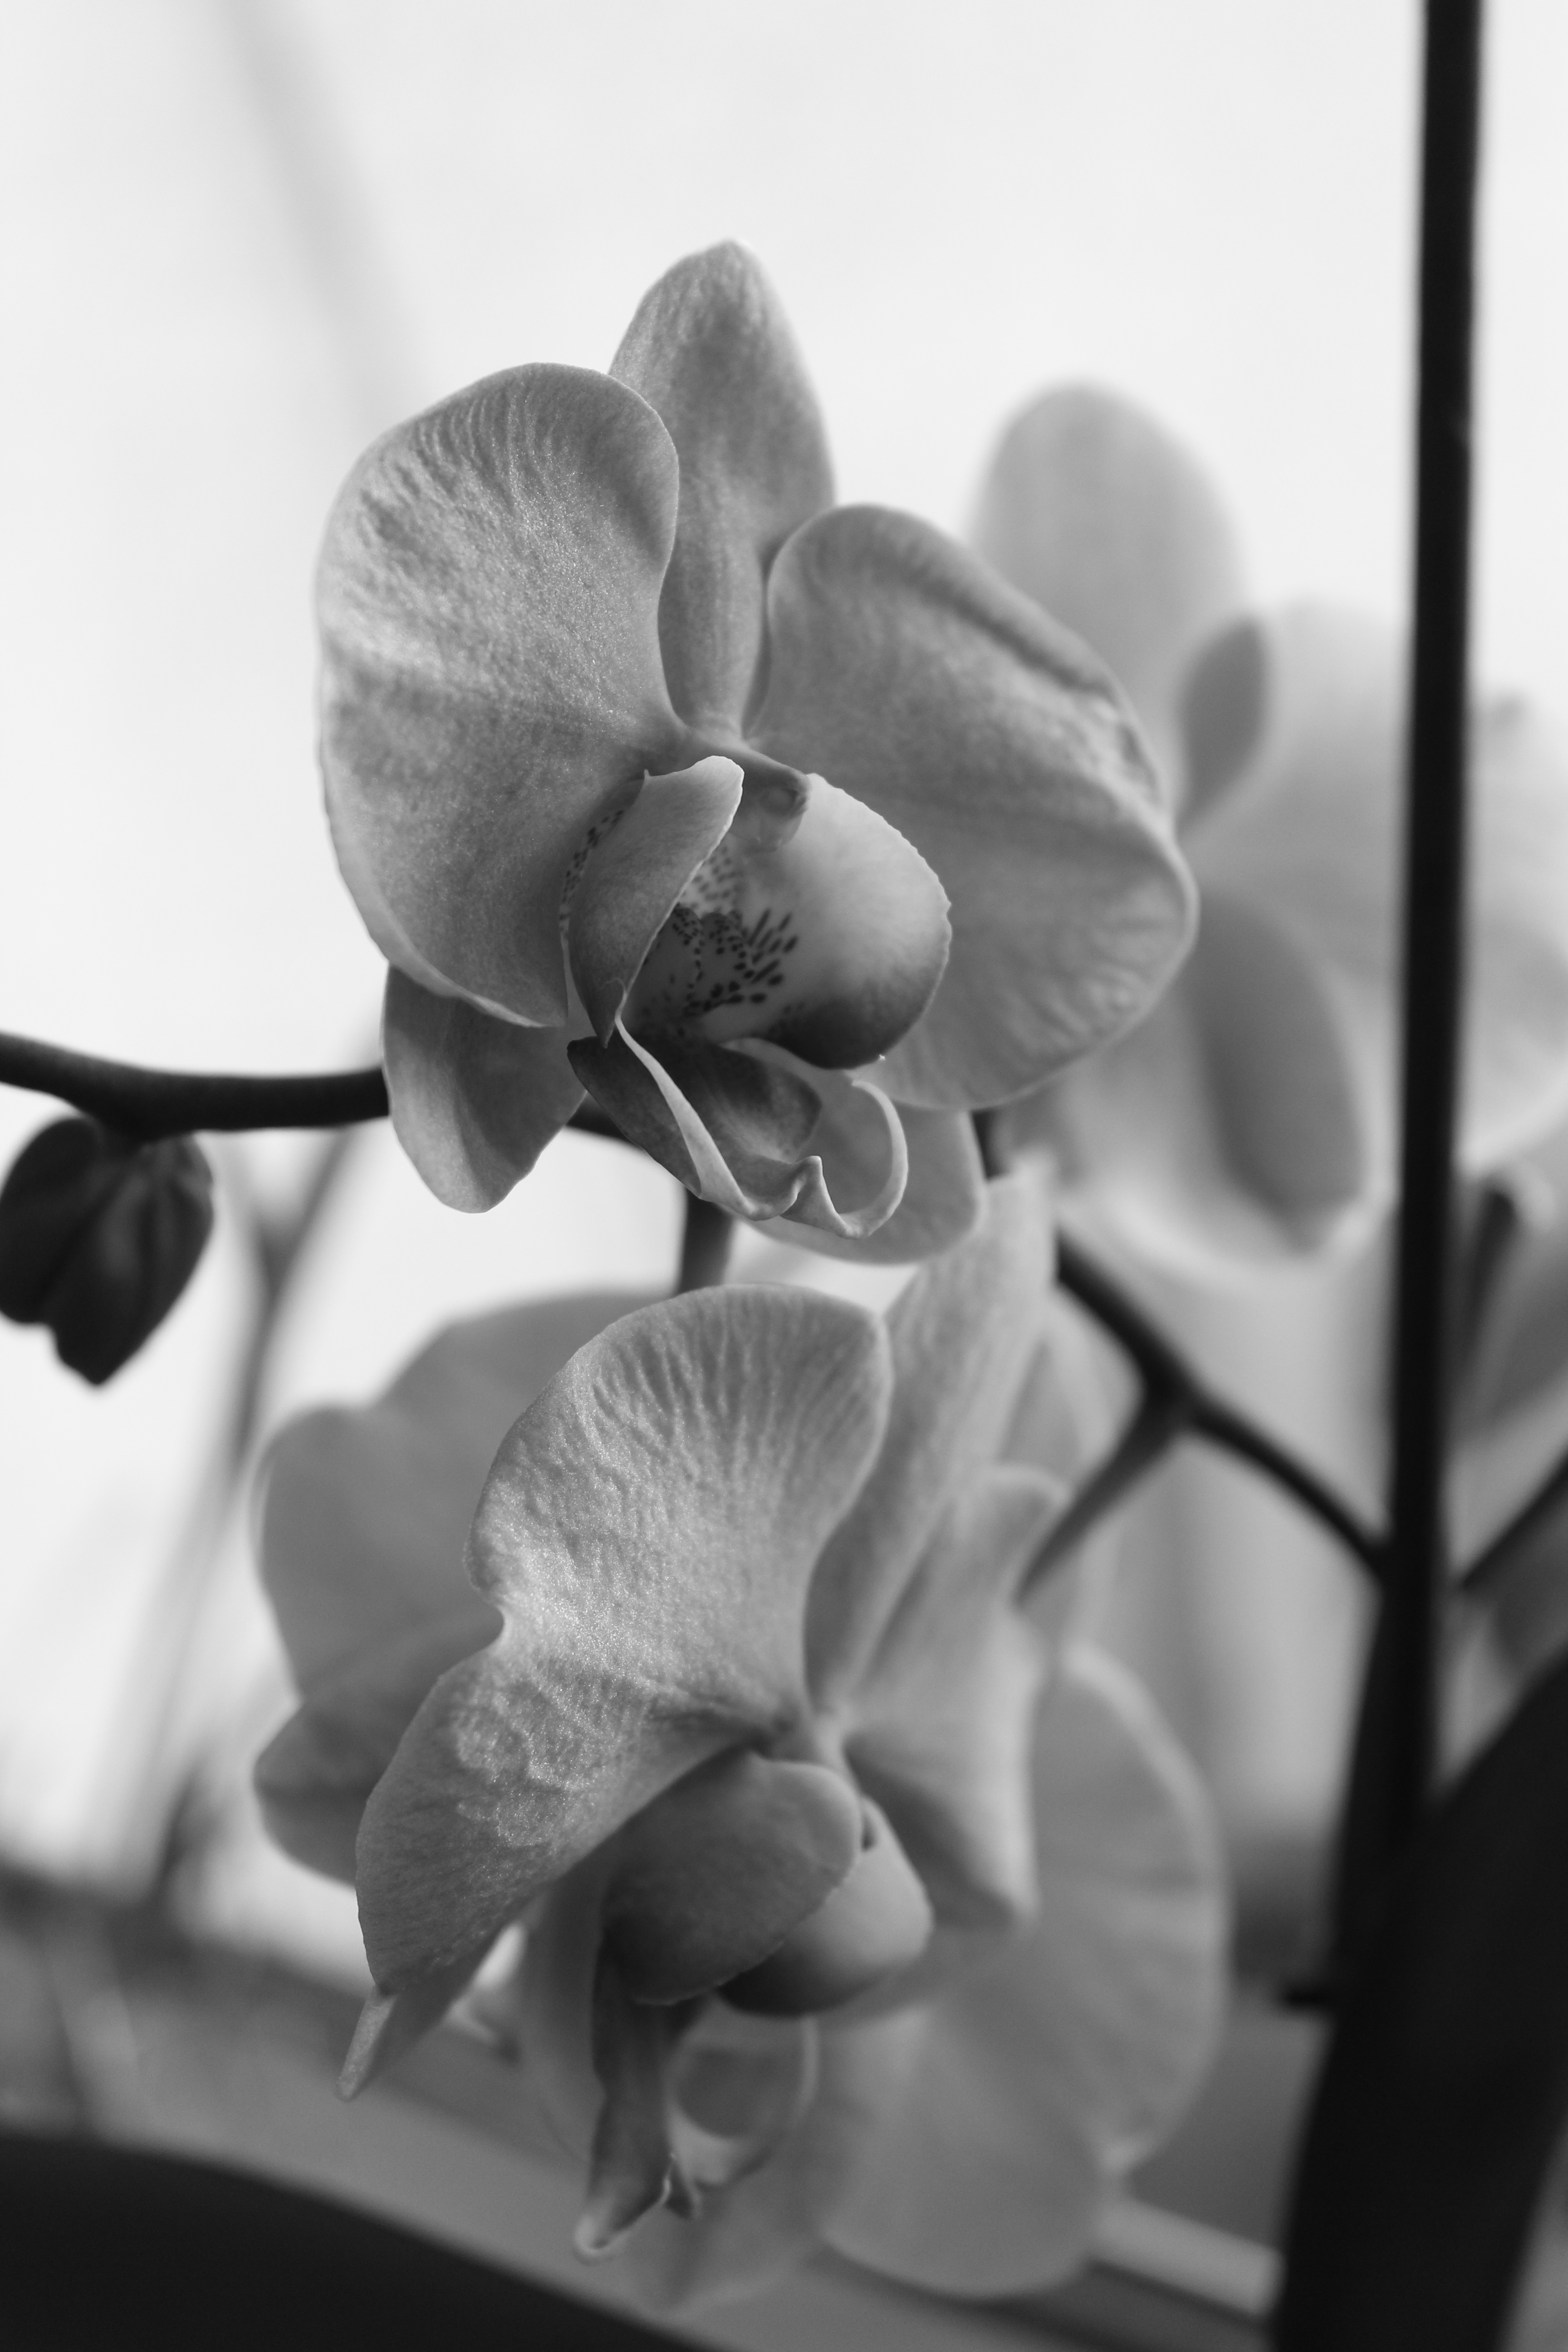
blossom, black and white, plant, white, photography, flower, petal, spring, black, monochrome, flora, close up, photograph, macro photography, flowering plant, still life photography, monochrome photography, land plant, moth orchid